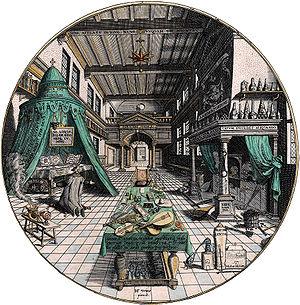
Hans Vredeman de Vries ou Jan de Vriese, ou Friedman de Frise, est un peintre et un architecte dont la place essentielle dans la Renaissance flamande tient à l'usage systématique qu'il fit de la perspective linéaire, selon les techniques géométriques italiennes, et dont il contribua à propager l'emploi.